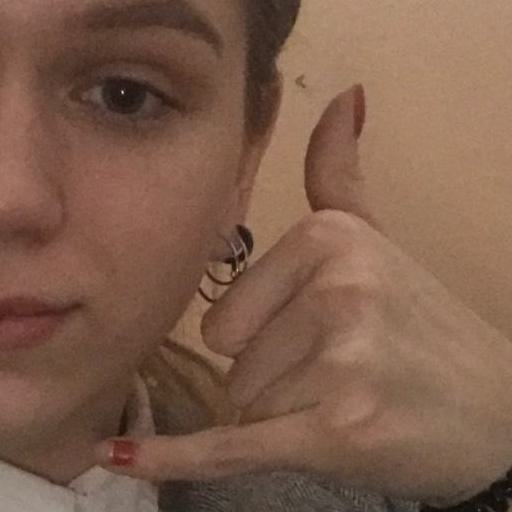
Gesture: call